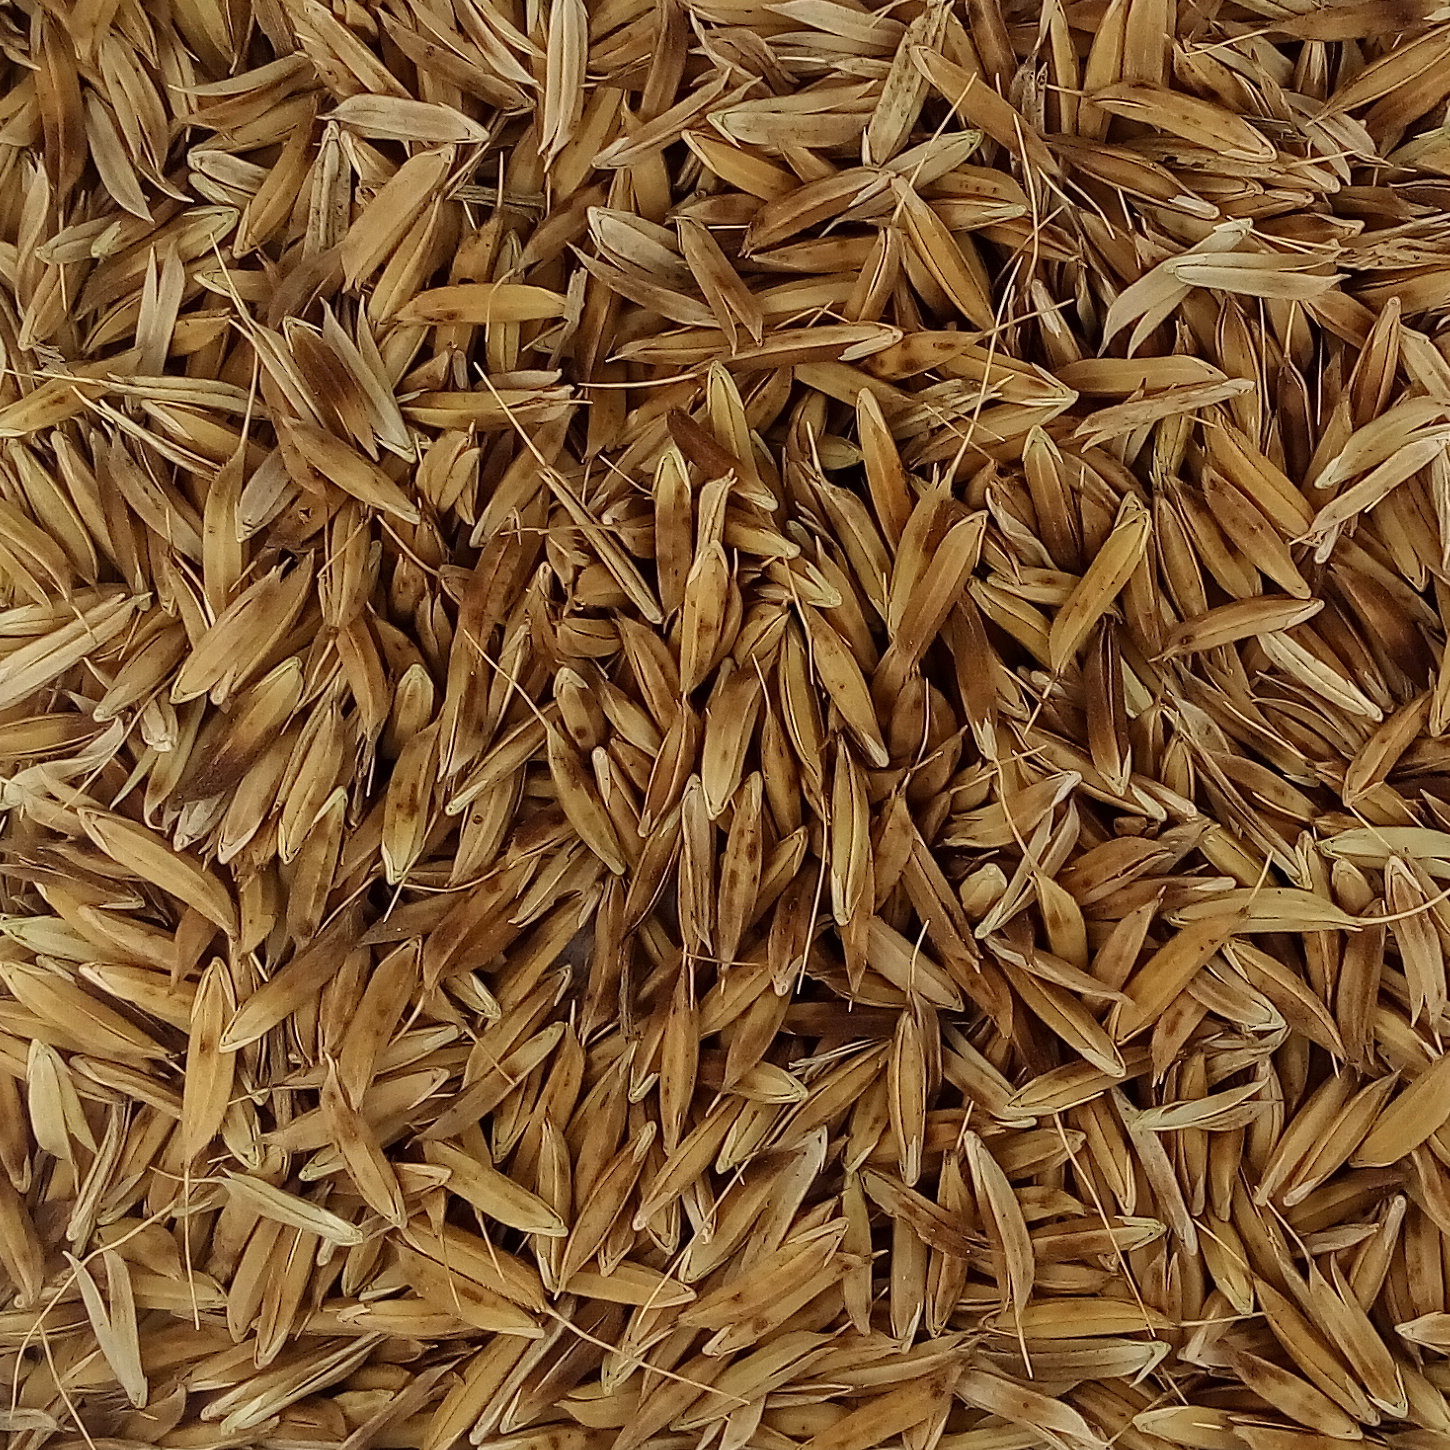
Rice seed variety: DHBT_3